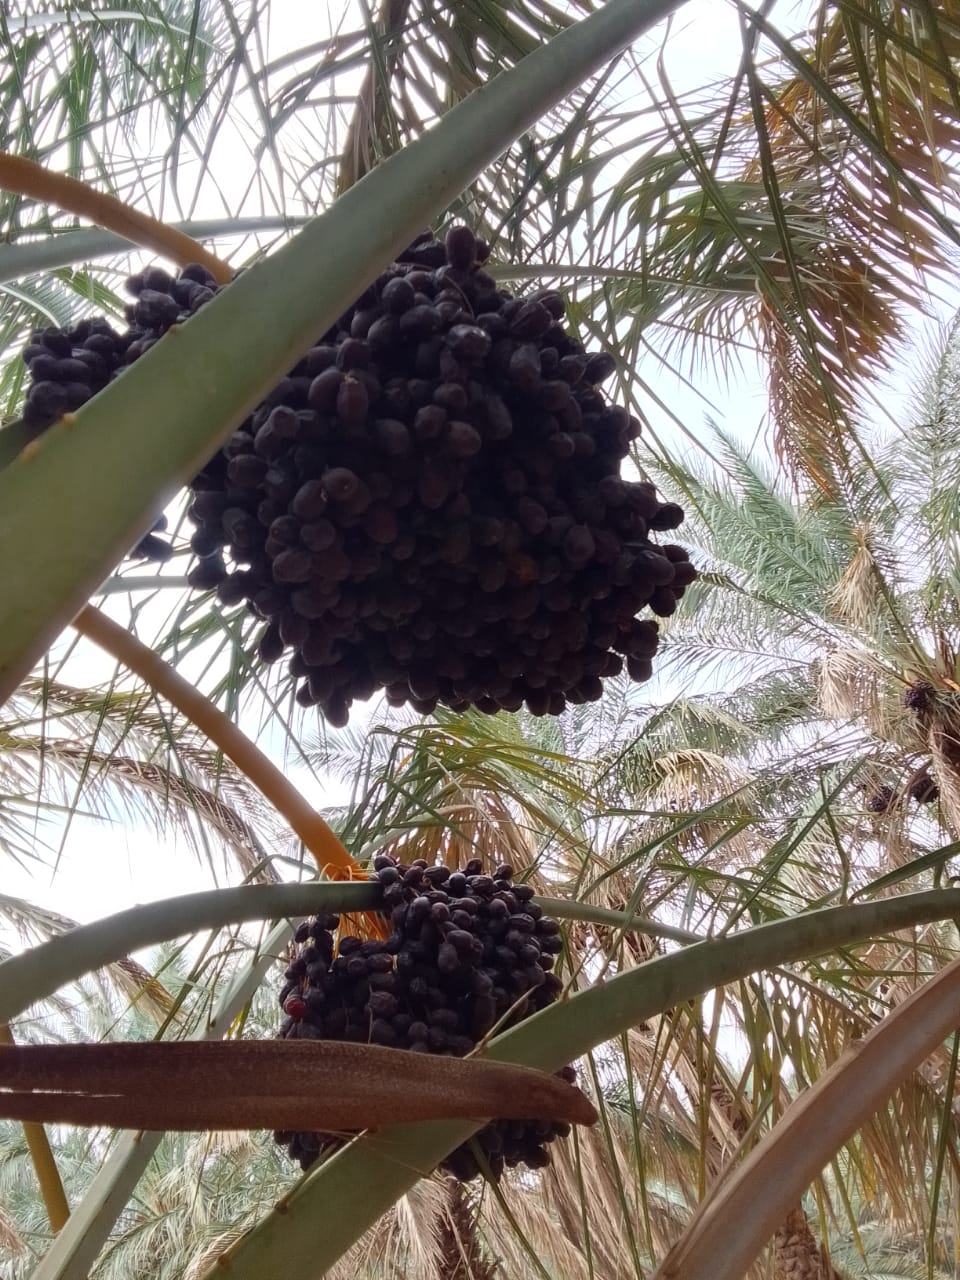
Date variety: bouisthami